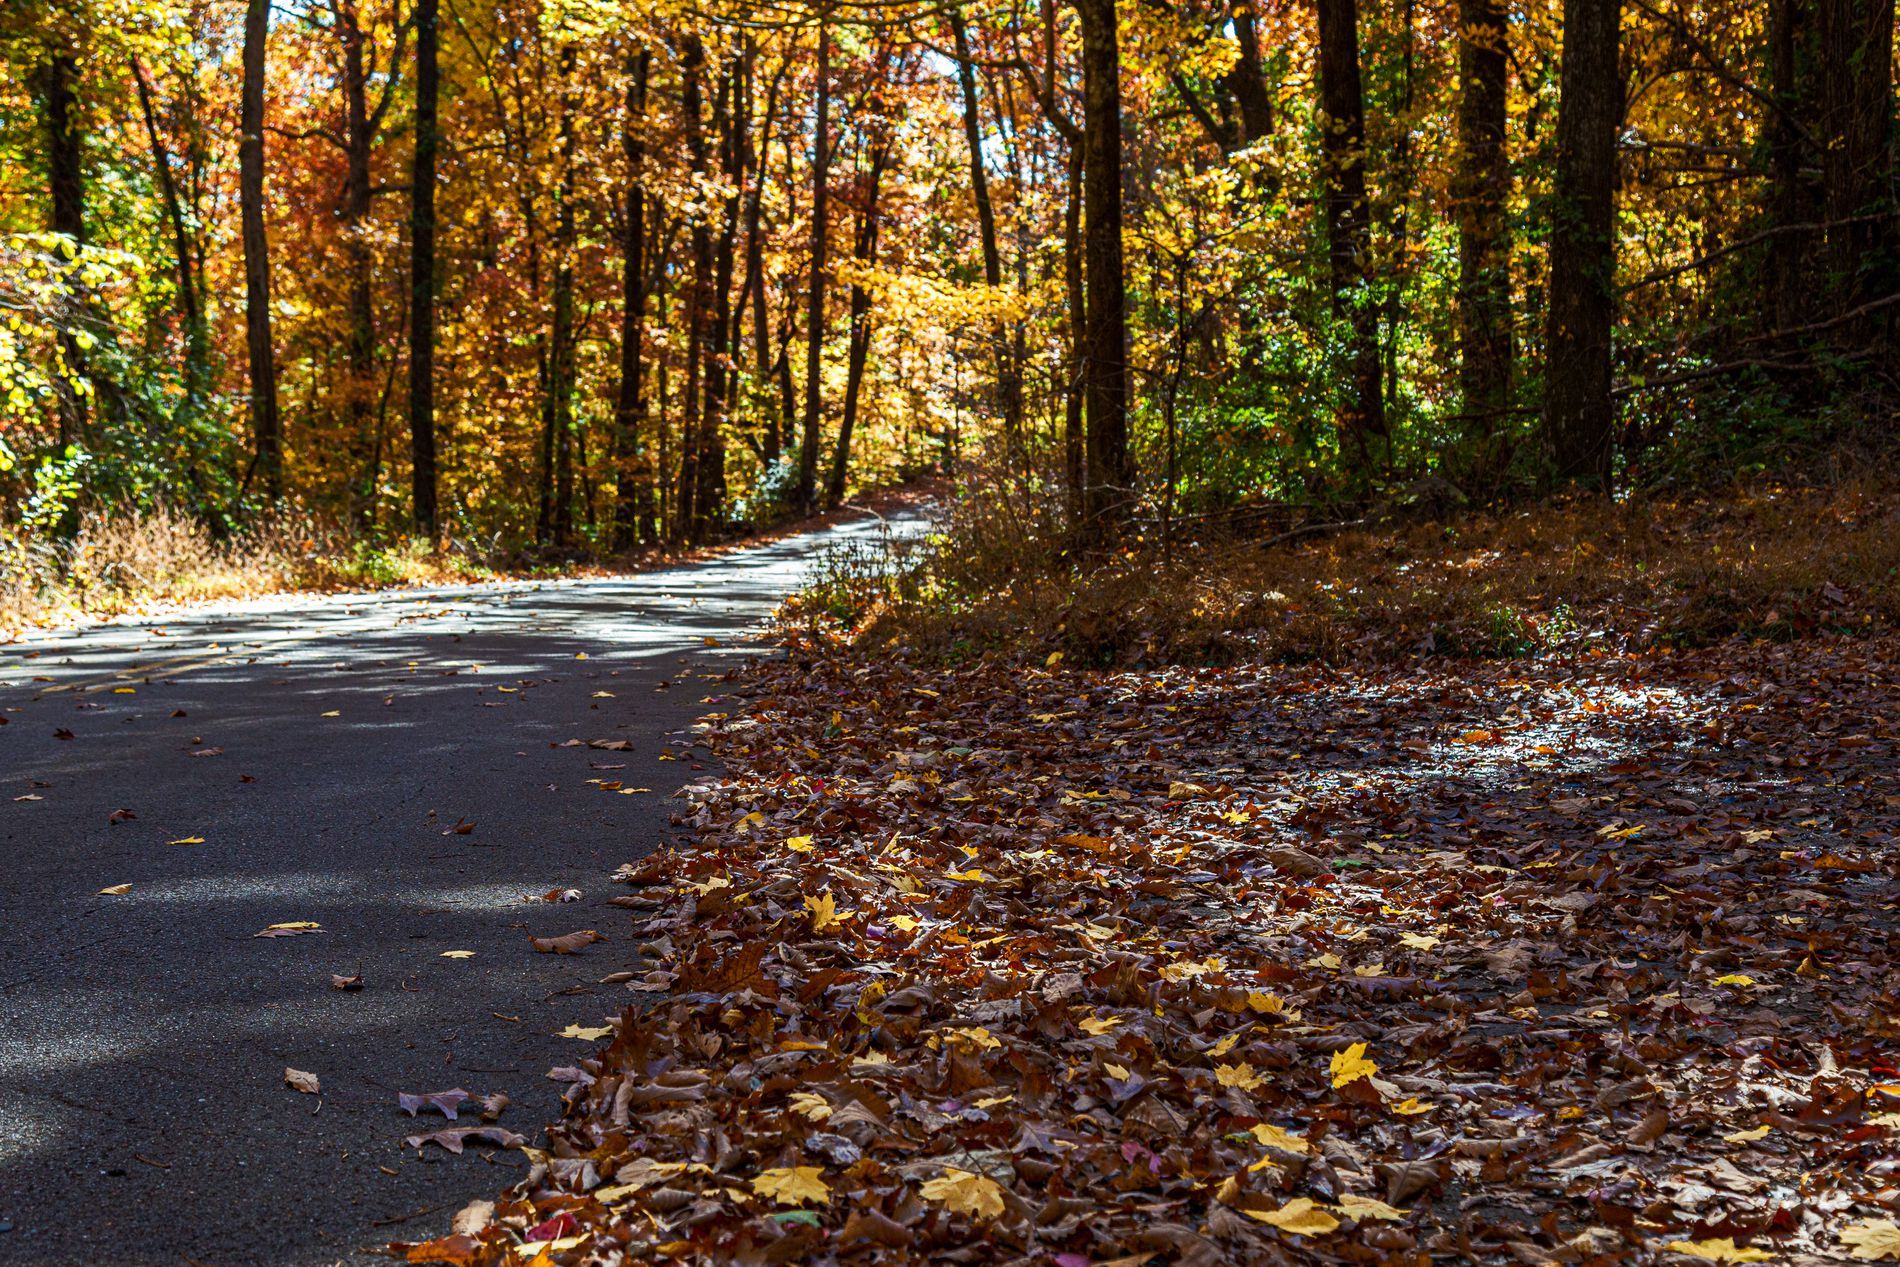
Autumn Roadway
Image features a smooth, gray paved road winding through a dense forest with a beautiful autumn landscape and golden-yellow leaves scattered on the side.
An eye-level wide shot taken under soft daylight with various shades of yellow, orange, and green creating a warm color palette along with the autumn landscape, and the scattered golden-yellow leaves evoke the sense of calmness, peacefulness, and quiet.
Labels: Plant, Vegetation, Road, Tree, Autumn, Path, Land, Nature, Outdoors, Woodland, Tarmac, Scenery, Trail, Leaf, Ground, Grove, Tree Trunk, Autumn Setting, leaves
Camera: Canon Canon EOS 6D
Lens: EF24-105mm f/4L IS USM, Canon EF 24-105mm f/4L IS
Aperture: F5.6
Exposure: 1/500 sec
ISO: 800
Focal length: 45.0 mm